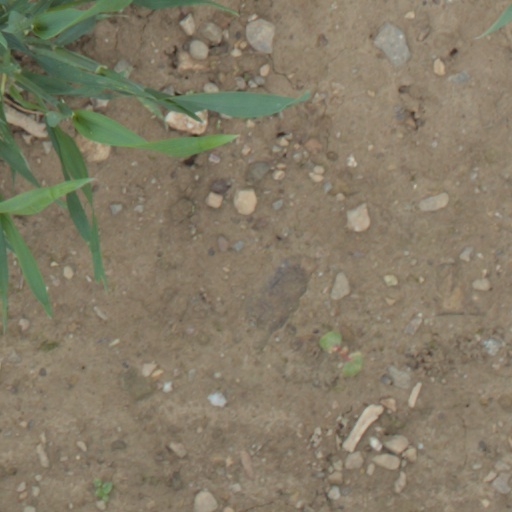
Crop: wheat